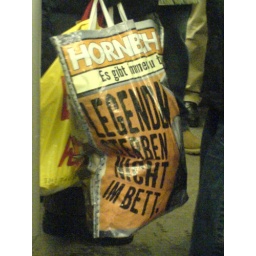
plastic bag of DIY-store Hornbach: &amp;quot;There is always a lot to do. Legends don't die in bed.&amp;quot;